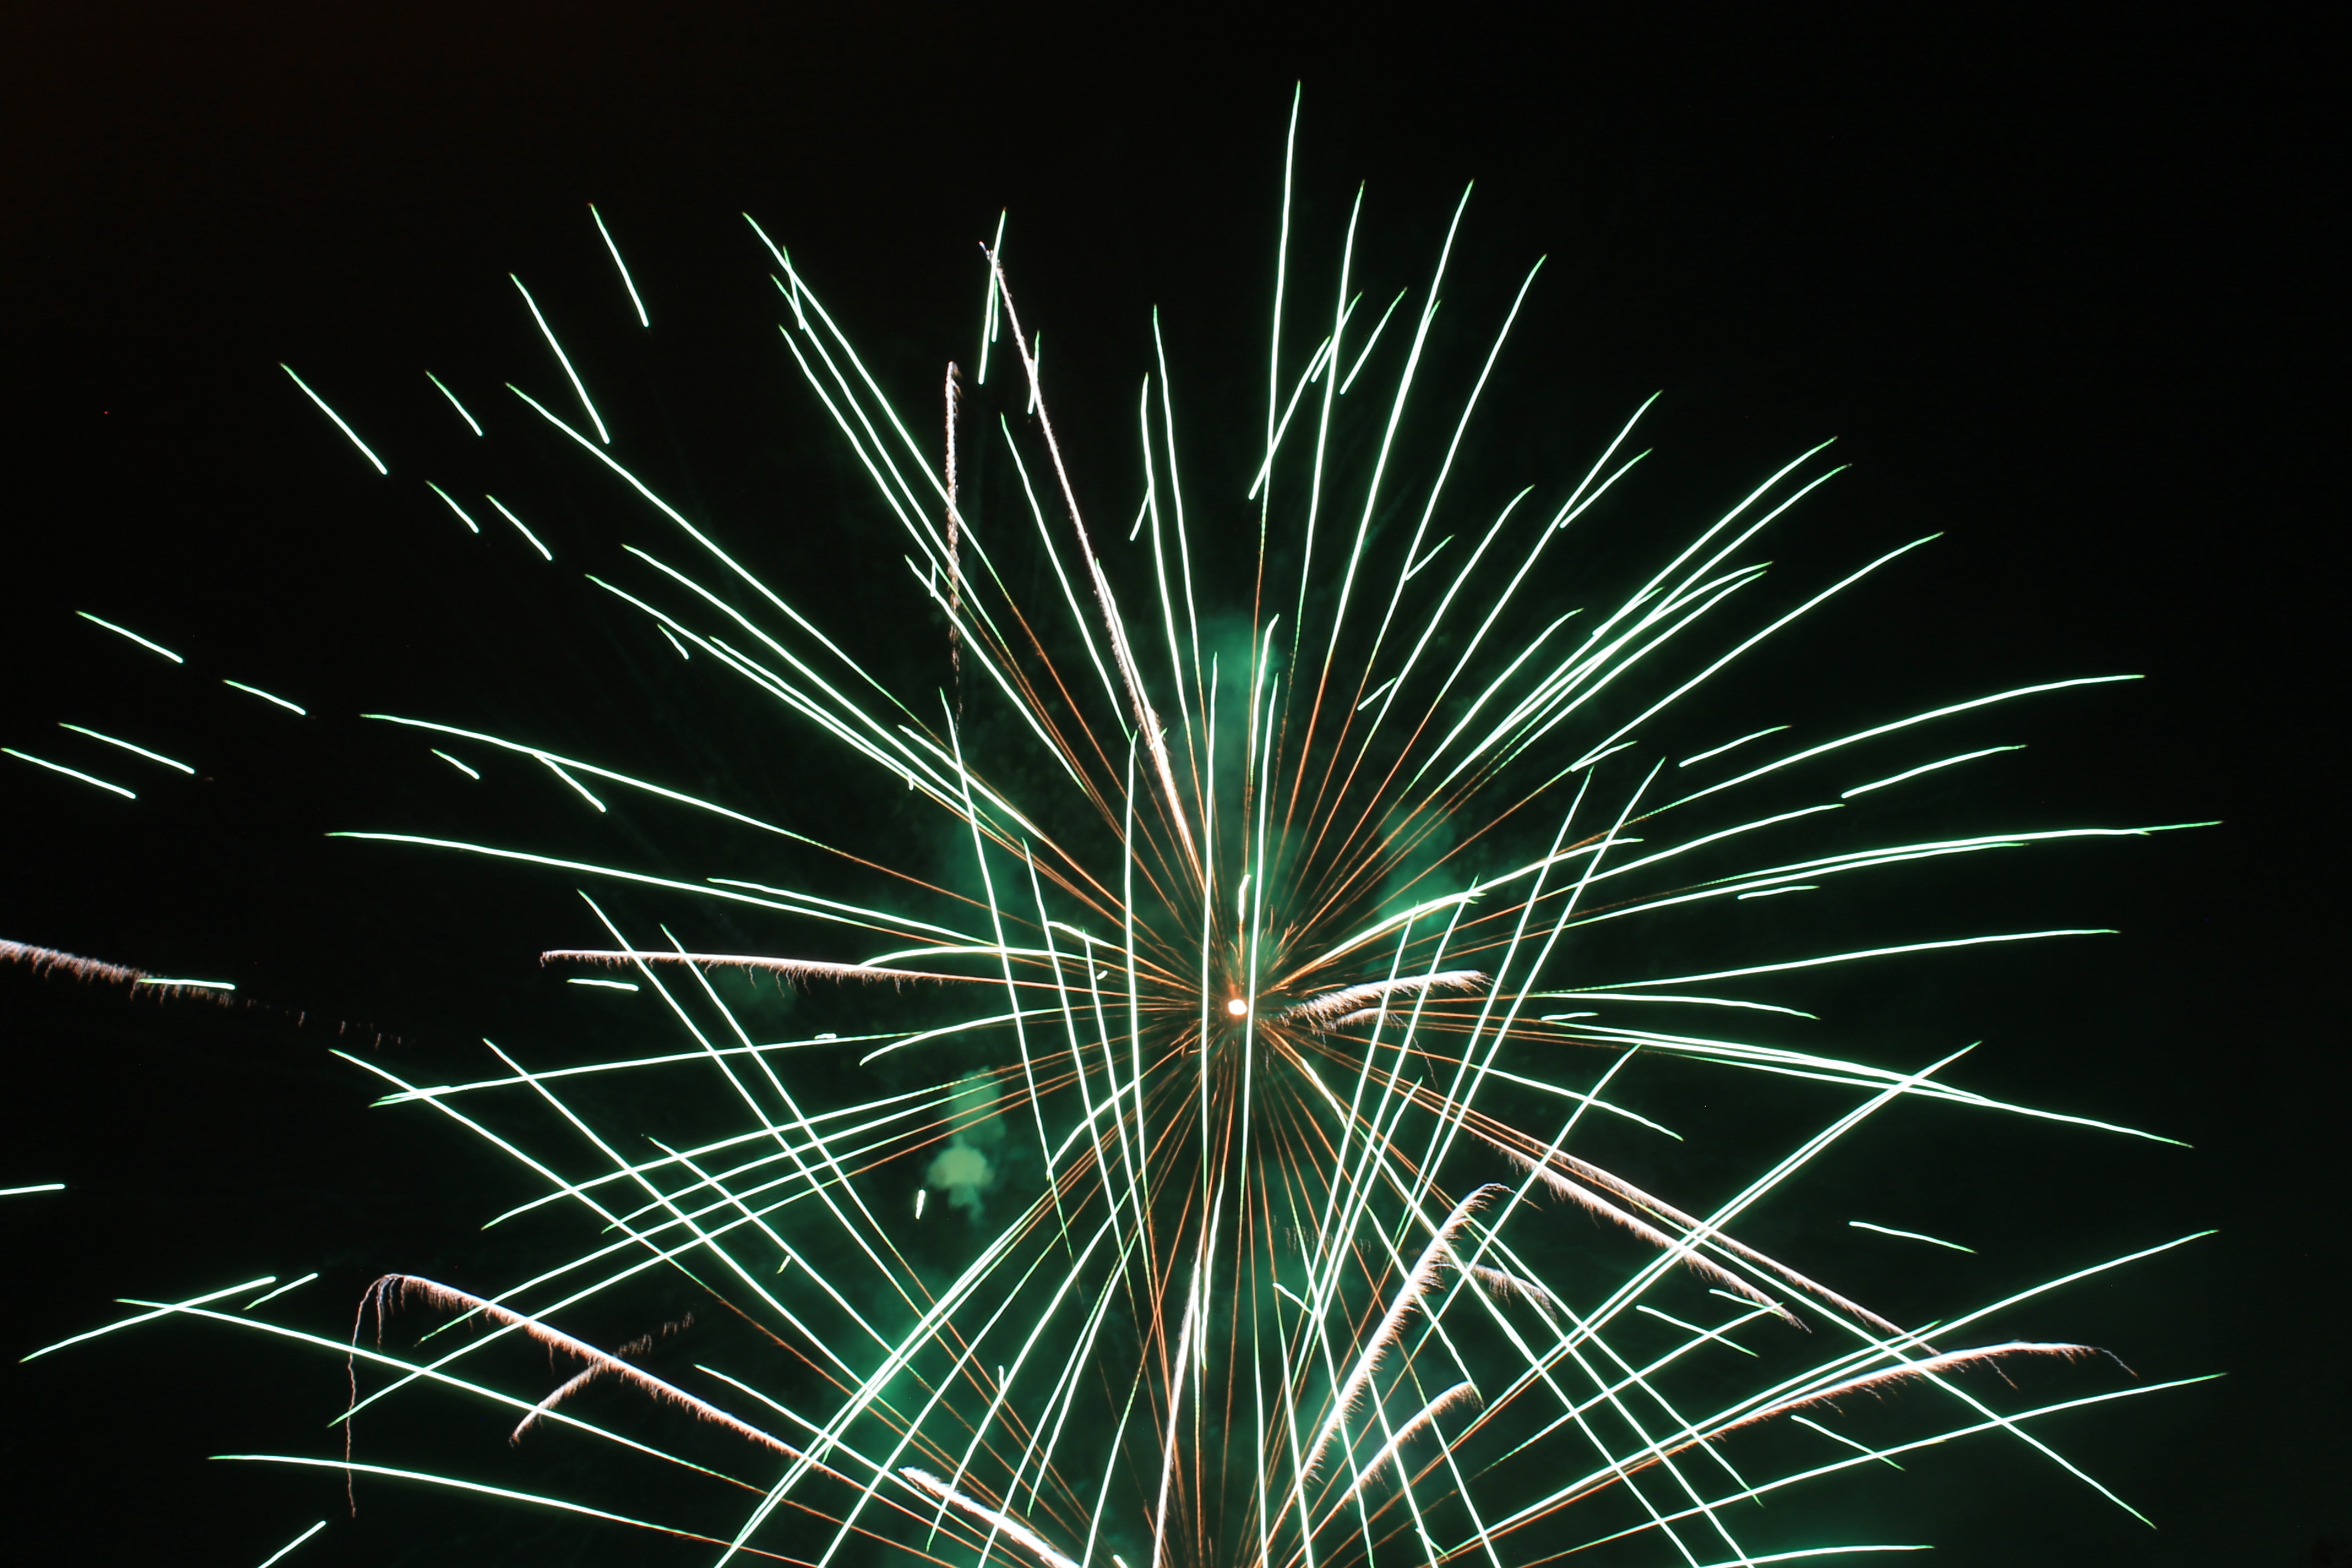
fireworks, green, new years day, event, new year's eve, holiday, midnight, line, diwali, night, fete, darkness, new year, festival, stock photography, recreation, symmetry